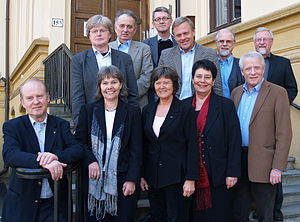
Den norske kirke / Bispedømmer
Den norske kirkes Bispekollegium i marts 2007.